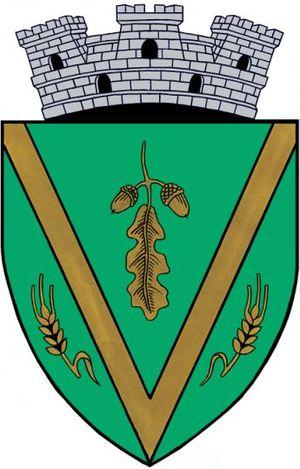
Negru Vodă est une ville de Roumanie, dans le județ de Constanța. Son nom évoque le voïvode valaque Radu Negru.